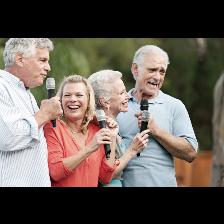
Label: Human